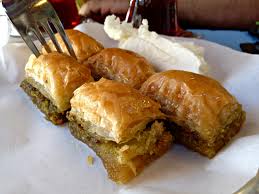
Yemek: baklava